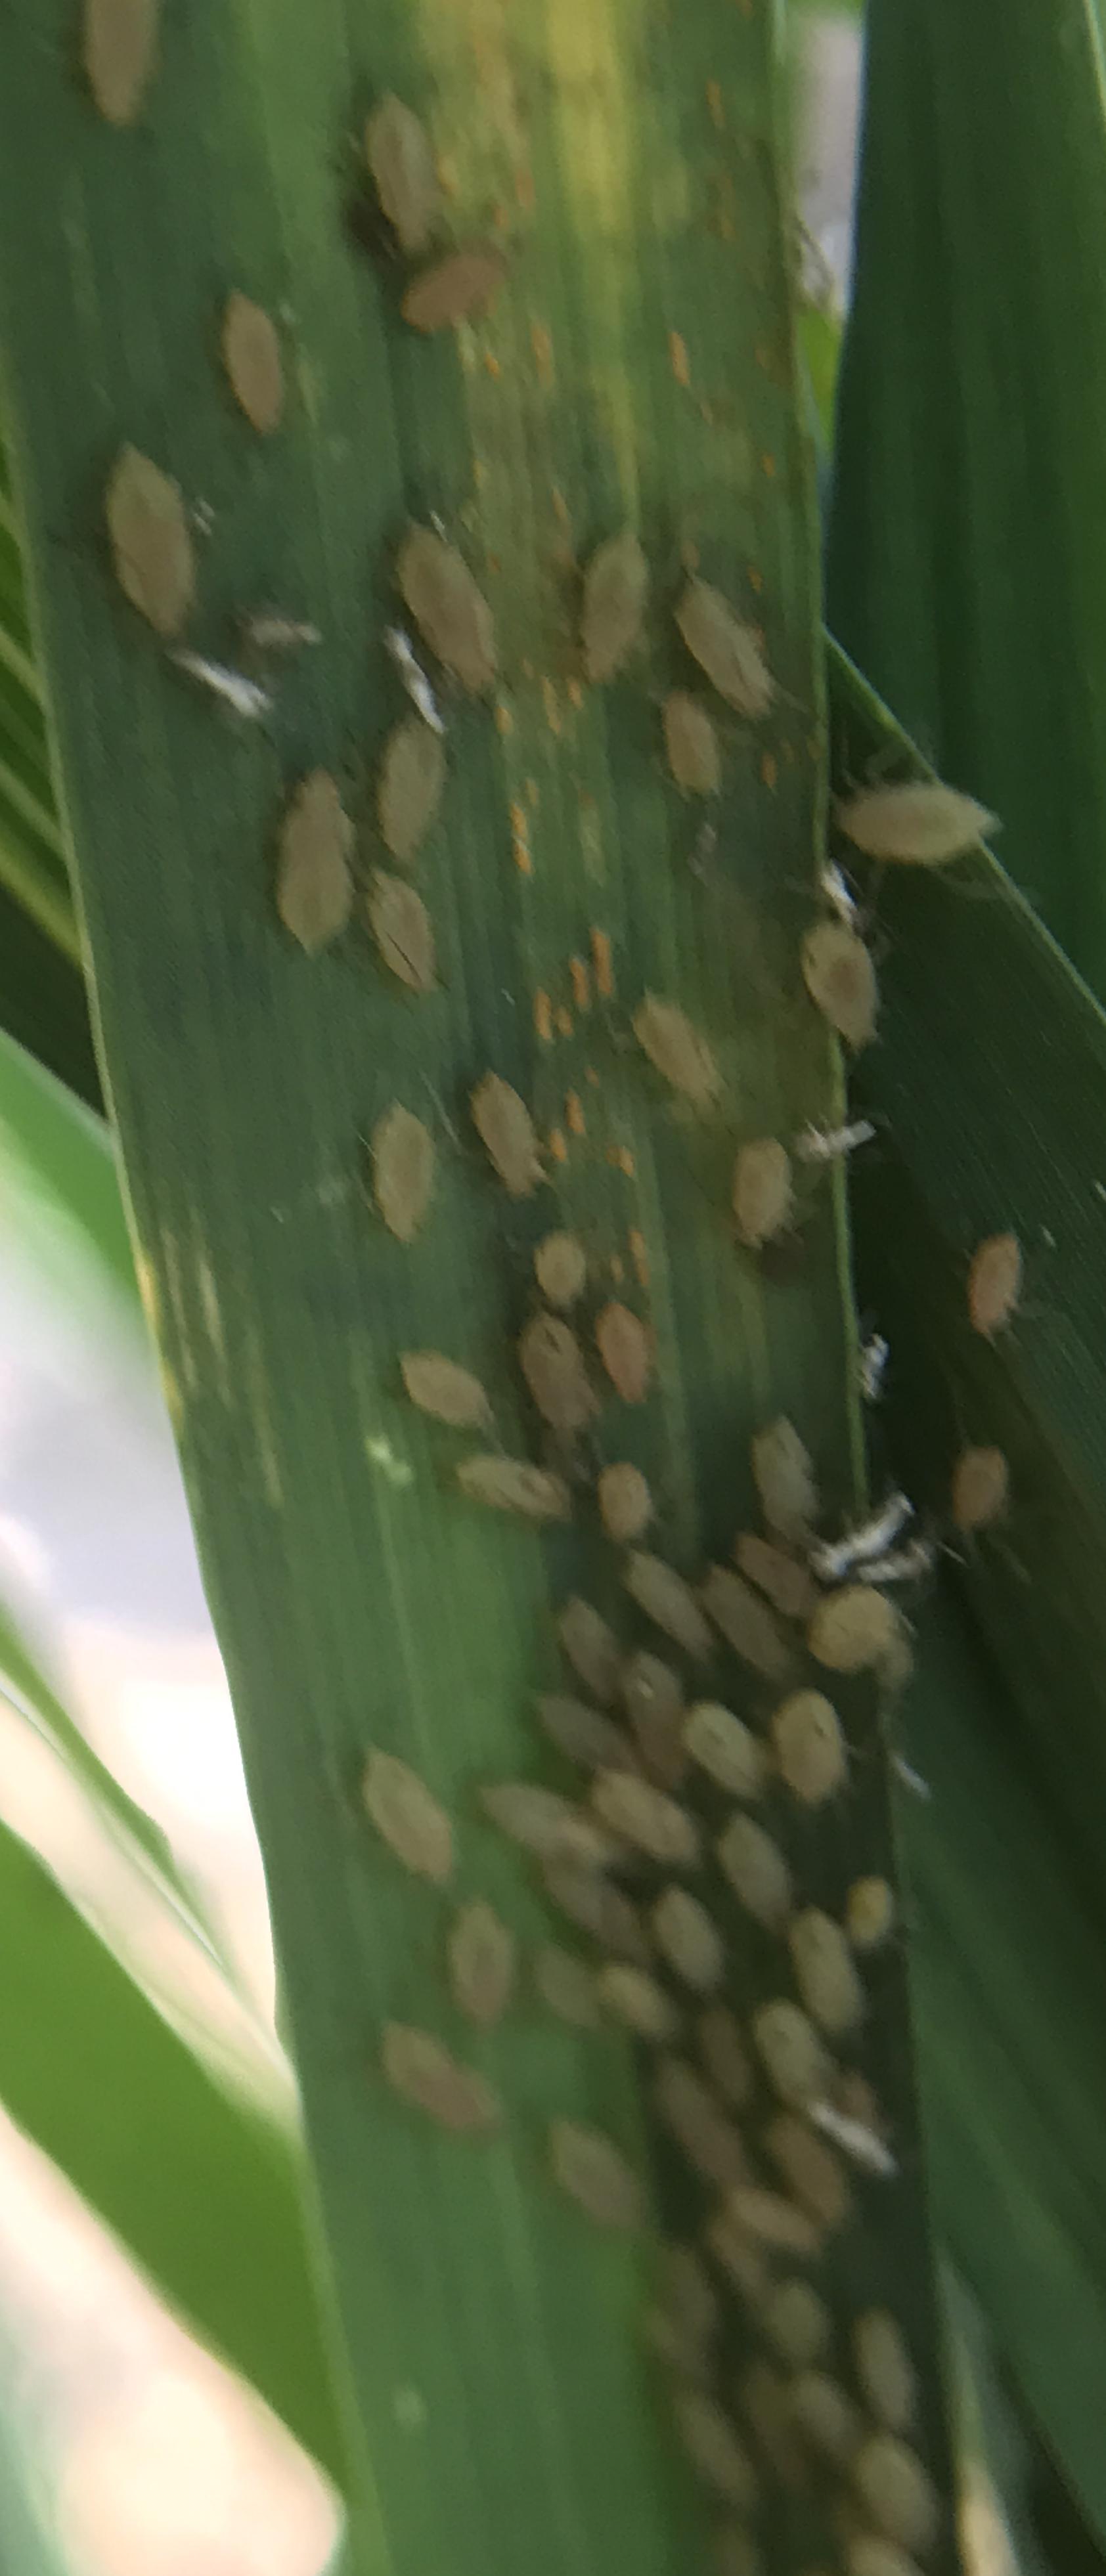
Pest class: english_grain_aphid